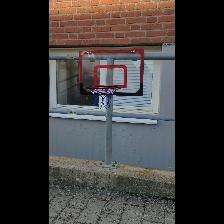
Label: NonHuman